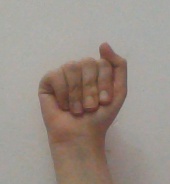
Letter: saad